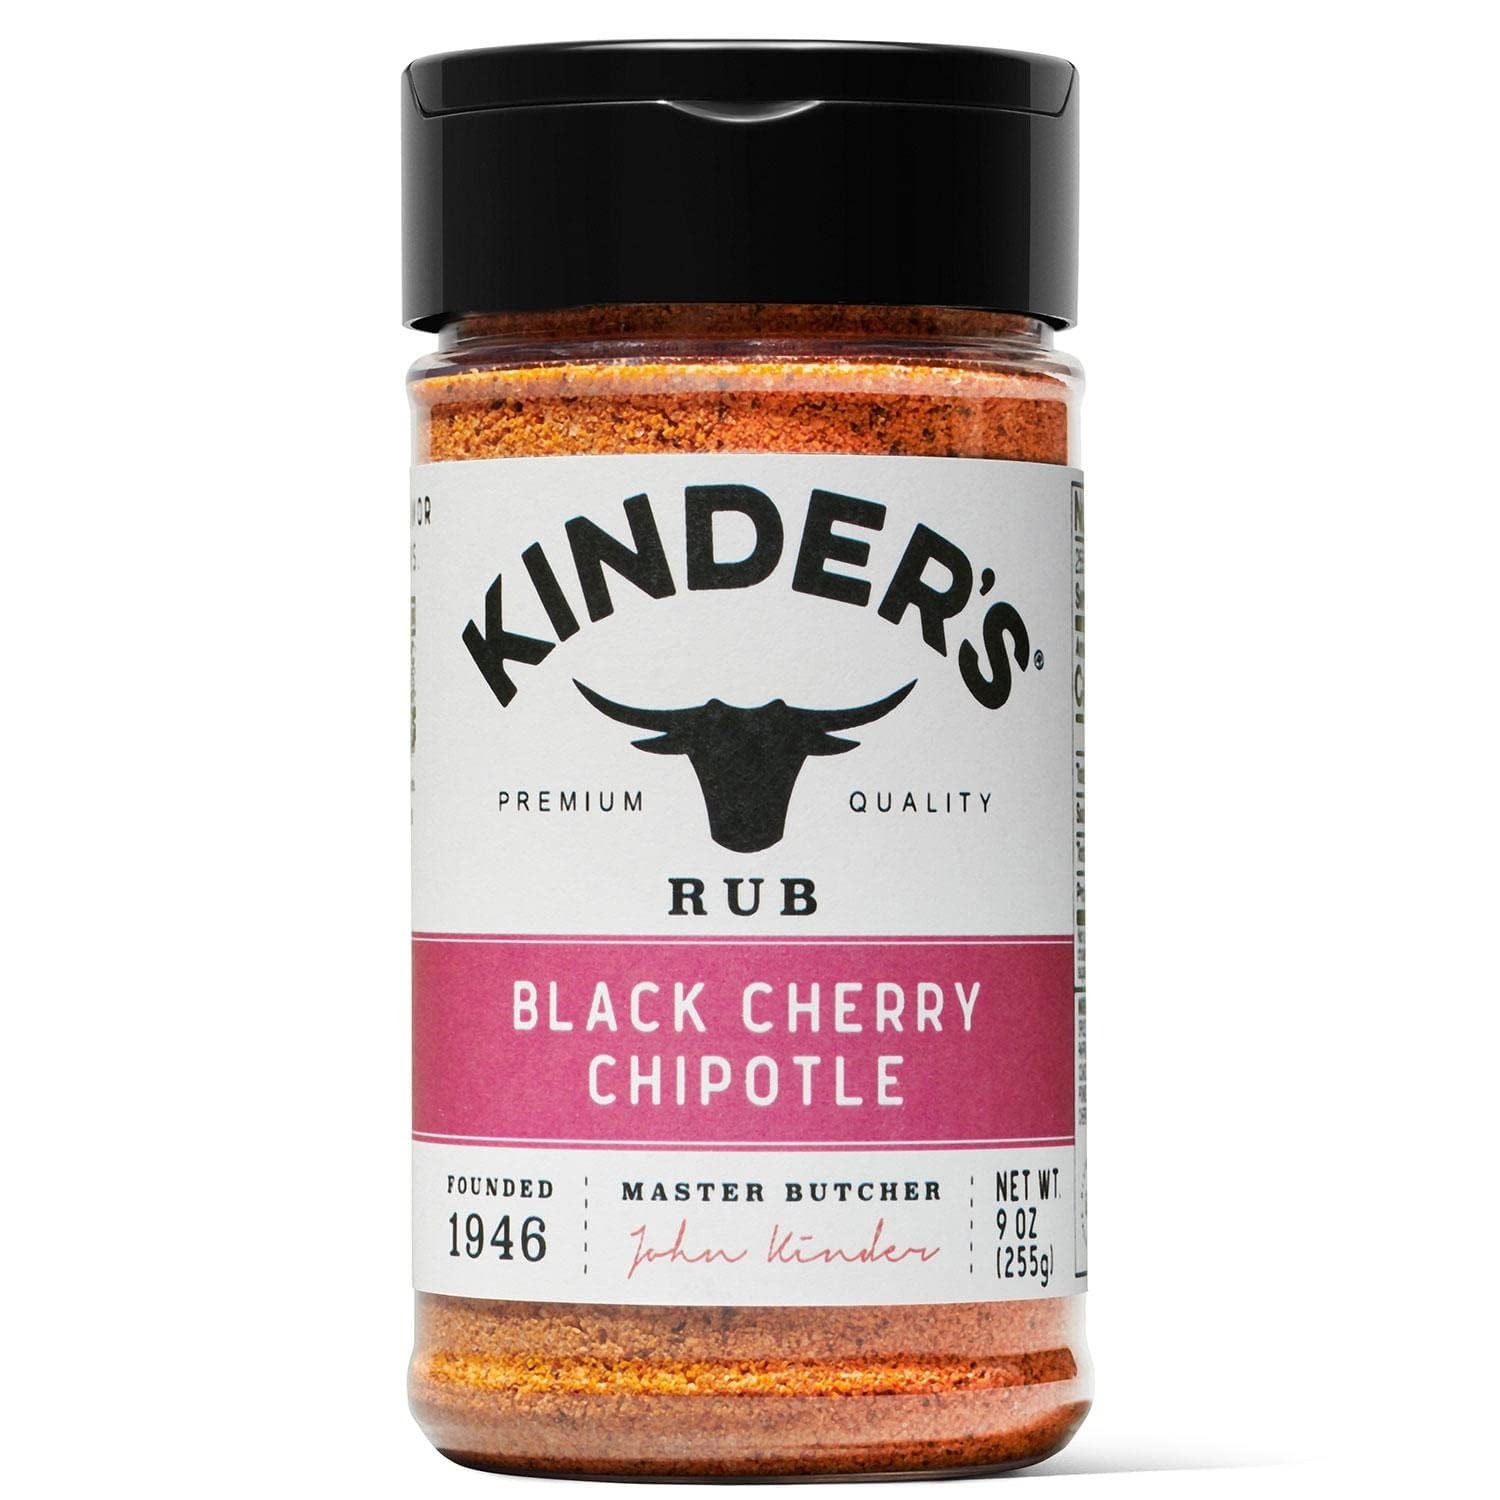
Item Name: Generic Kinders Black Cherry Chipotle Rub 9 oz Seasoning (Single Pack)
Bullet Point 1: Black Cherry Chipotle Rub and Seasoning is balanced and flavorful, perfect on ribs or salmon
Bullet Point 2: PREMIUM QUALITY - blend of seasonings you can see and taste
Bullet Point 3: SMOKEY ROBUST FLAVOR - Ideal for outdoor cooking: Perfect for barbecues, picnics, or camping trips, the wood-fired garlic rub enhances the outdoor cooking experience with its smoky aroma and robust flavors.
Bullet Point 4: USE ON ANY MEAT - Add a boost of smoky sweetness to pork, chicken, beef, and seafood
Product Description: Kinder's new Black Cherry Chipotle Rub combines some of their favorite flavors. They start with rich black cherries and smoky chipotle and add in sea salt, spices, onions and garlic for a balanced and versatile flavor. This rub is perfect for pork, chicken, beef and seafood. We can’t wait for you to try it. Kinder's Black Cherry Chipotle Rub and Seasoning is balanced and flavorful, perfect on ribs or salmon 9-oz. bottle with dual opening on lid for easy measuring or sprinkling
Value: 9.0
Unit: Ounce

Price: 9.245